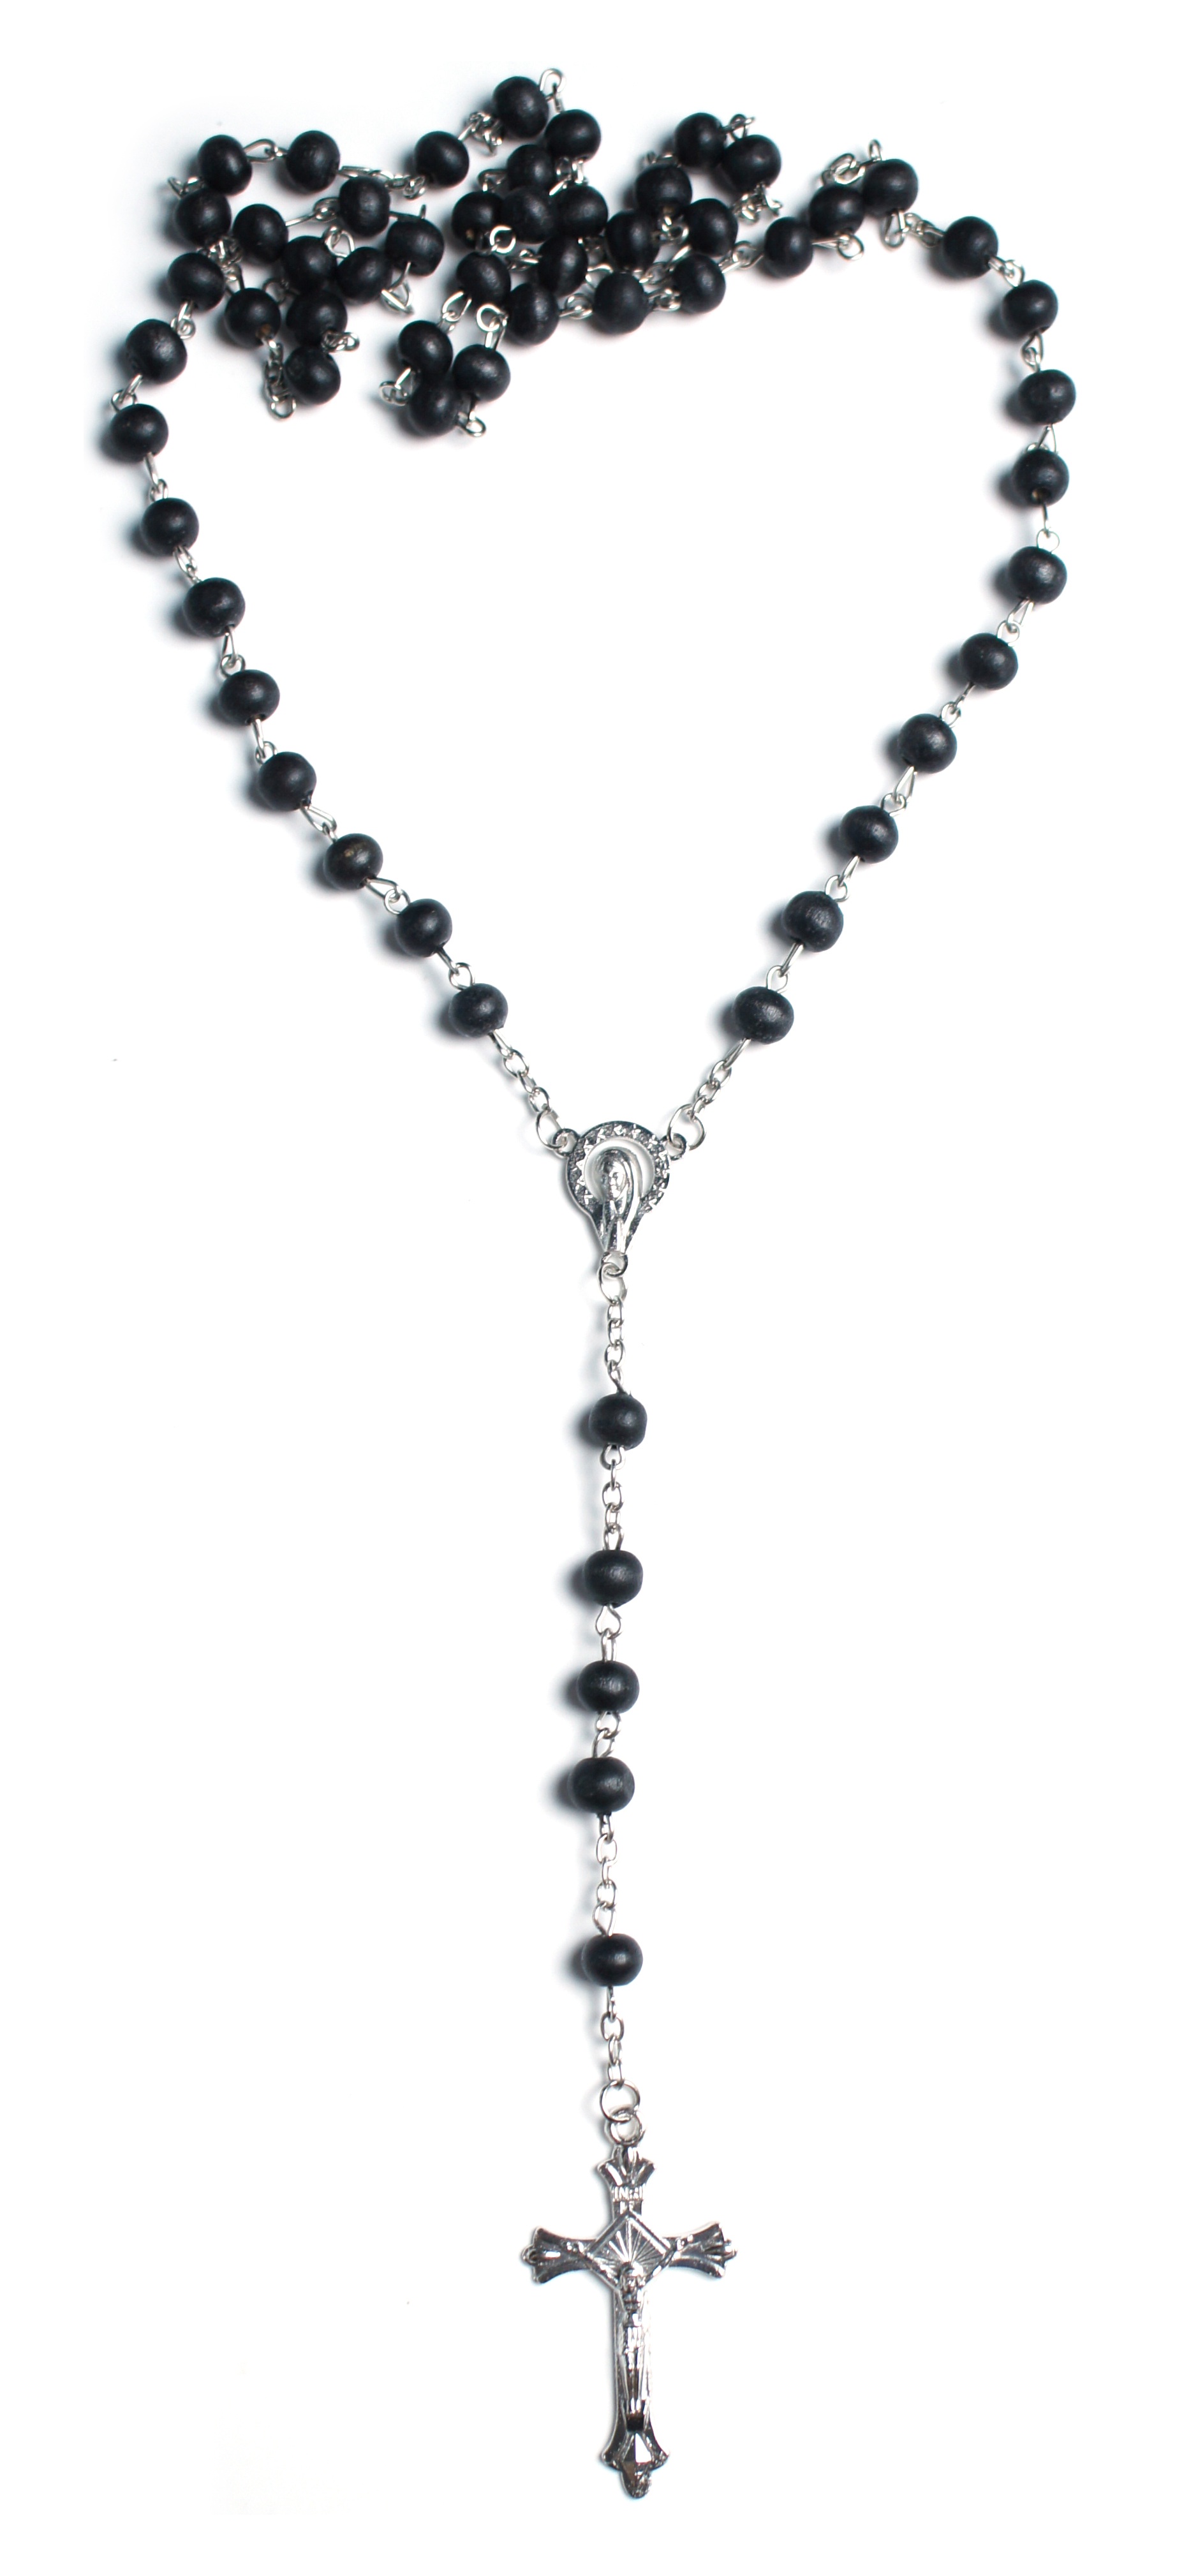
wood, chain, cross, christian, bead, necklace, jewellery, catholic, silver, wooden, mary, jesus, rosary, beaded, plated, fashion accessory, body jewelry, religious item, wooden rosary